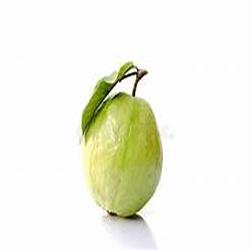
Label: Guava